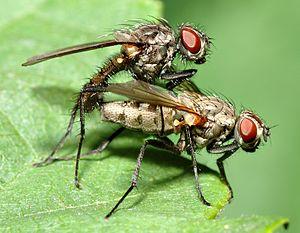
Cette image montre deux mouches de 7